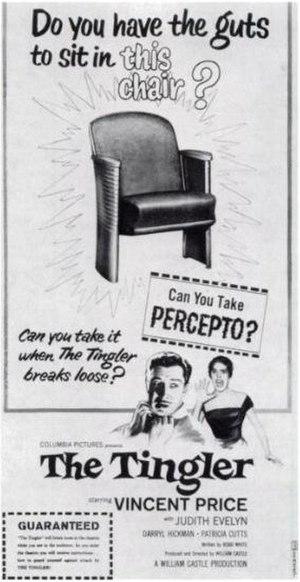
Le Désosseur de cadavres est un film d'horreur américain, en noir et blanc, réalisé et produit par William Castle et sorti en 1959. Il a acquis avec le temps un statut de film culte.